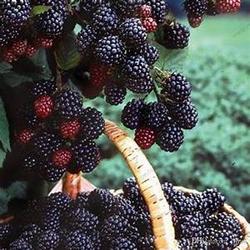
Label: Blackberry